Swimming at the 2013 World Aquatics Championships – Women's 4 × 100 metre freestyle relay

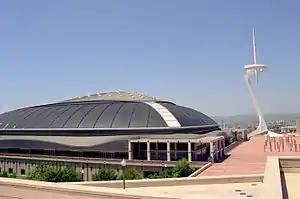
Barcelona Palau San Jordi

The women's 4 × 100 metre freestyle relay event in swimming at the 2013 World Aquatics Championships took place on 28 July at the Palau Sant Jordi in Barcelona, Spain.